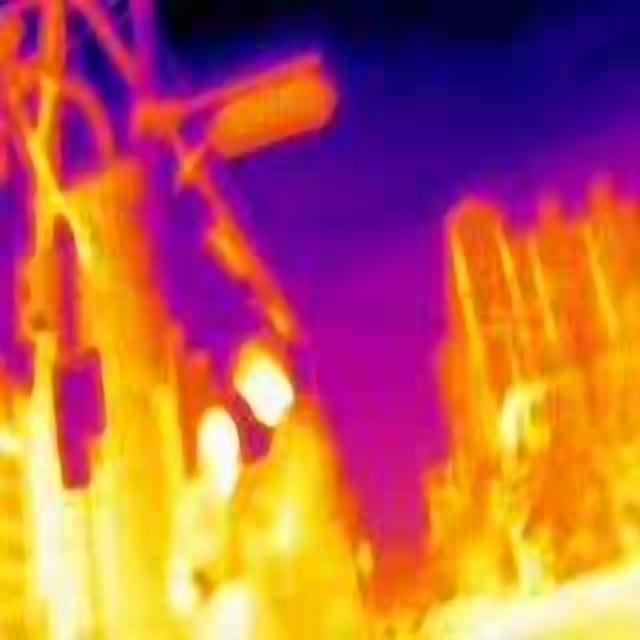
Detected objects:
label: person
label: person